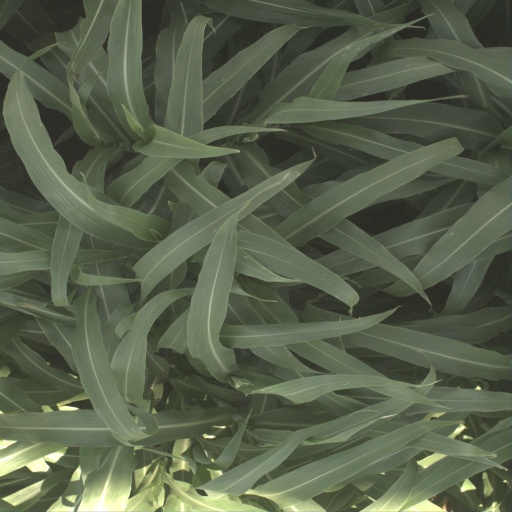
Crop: sorghum